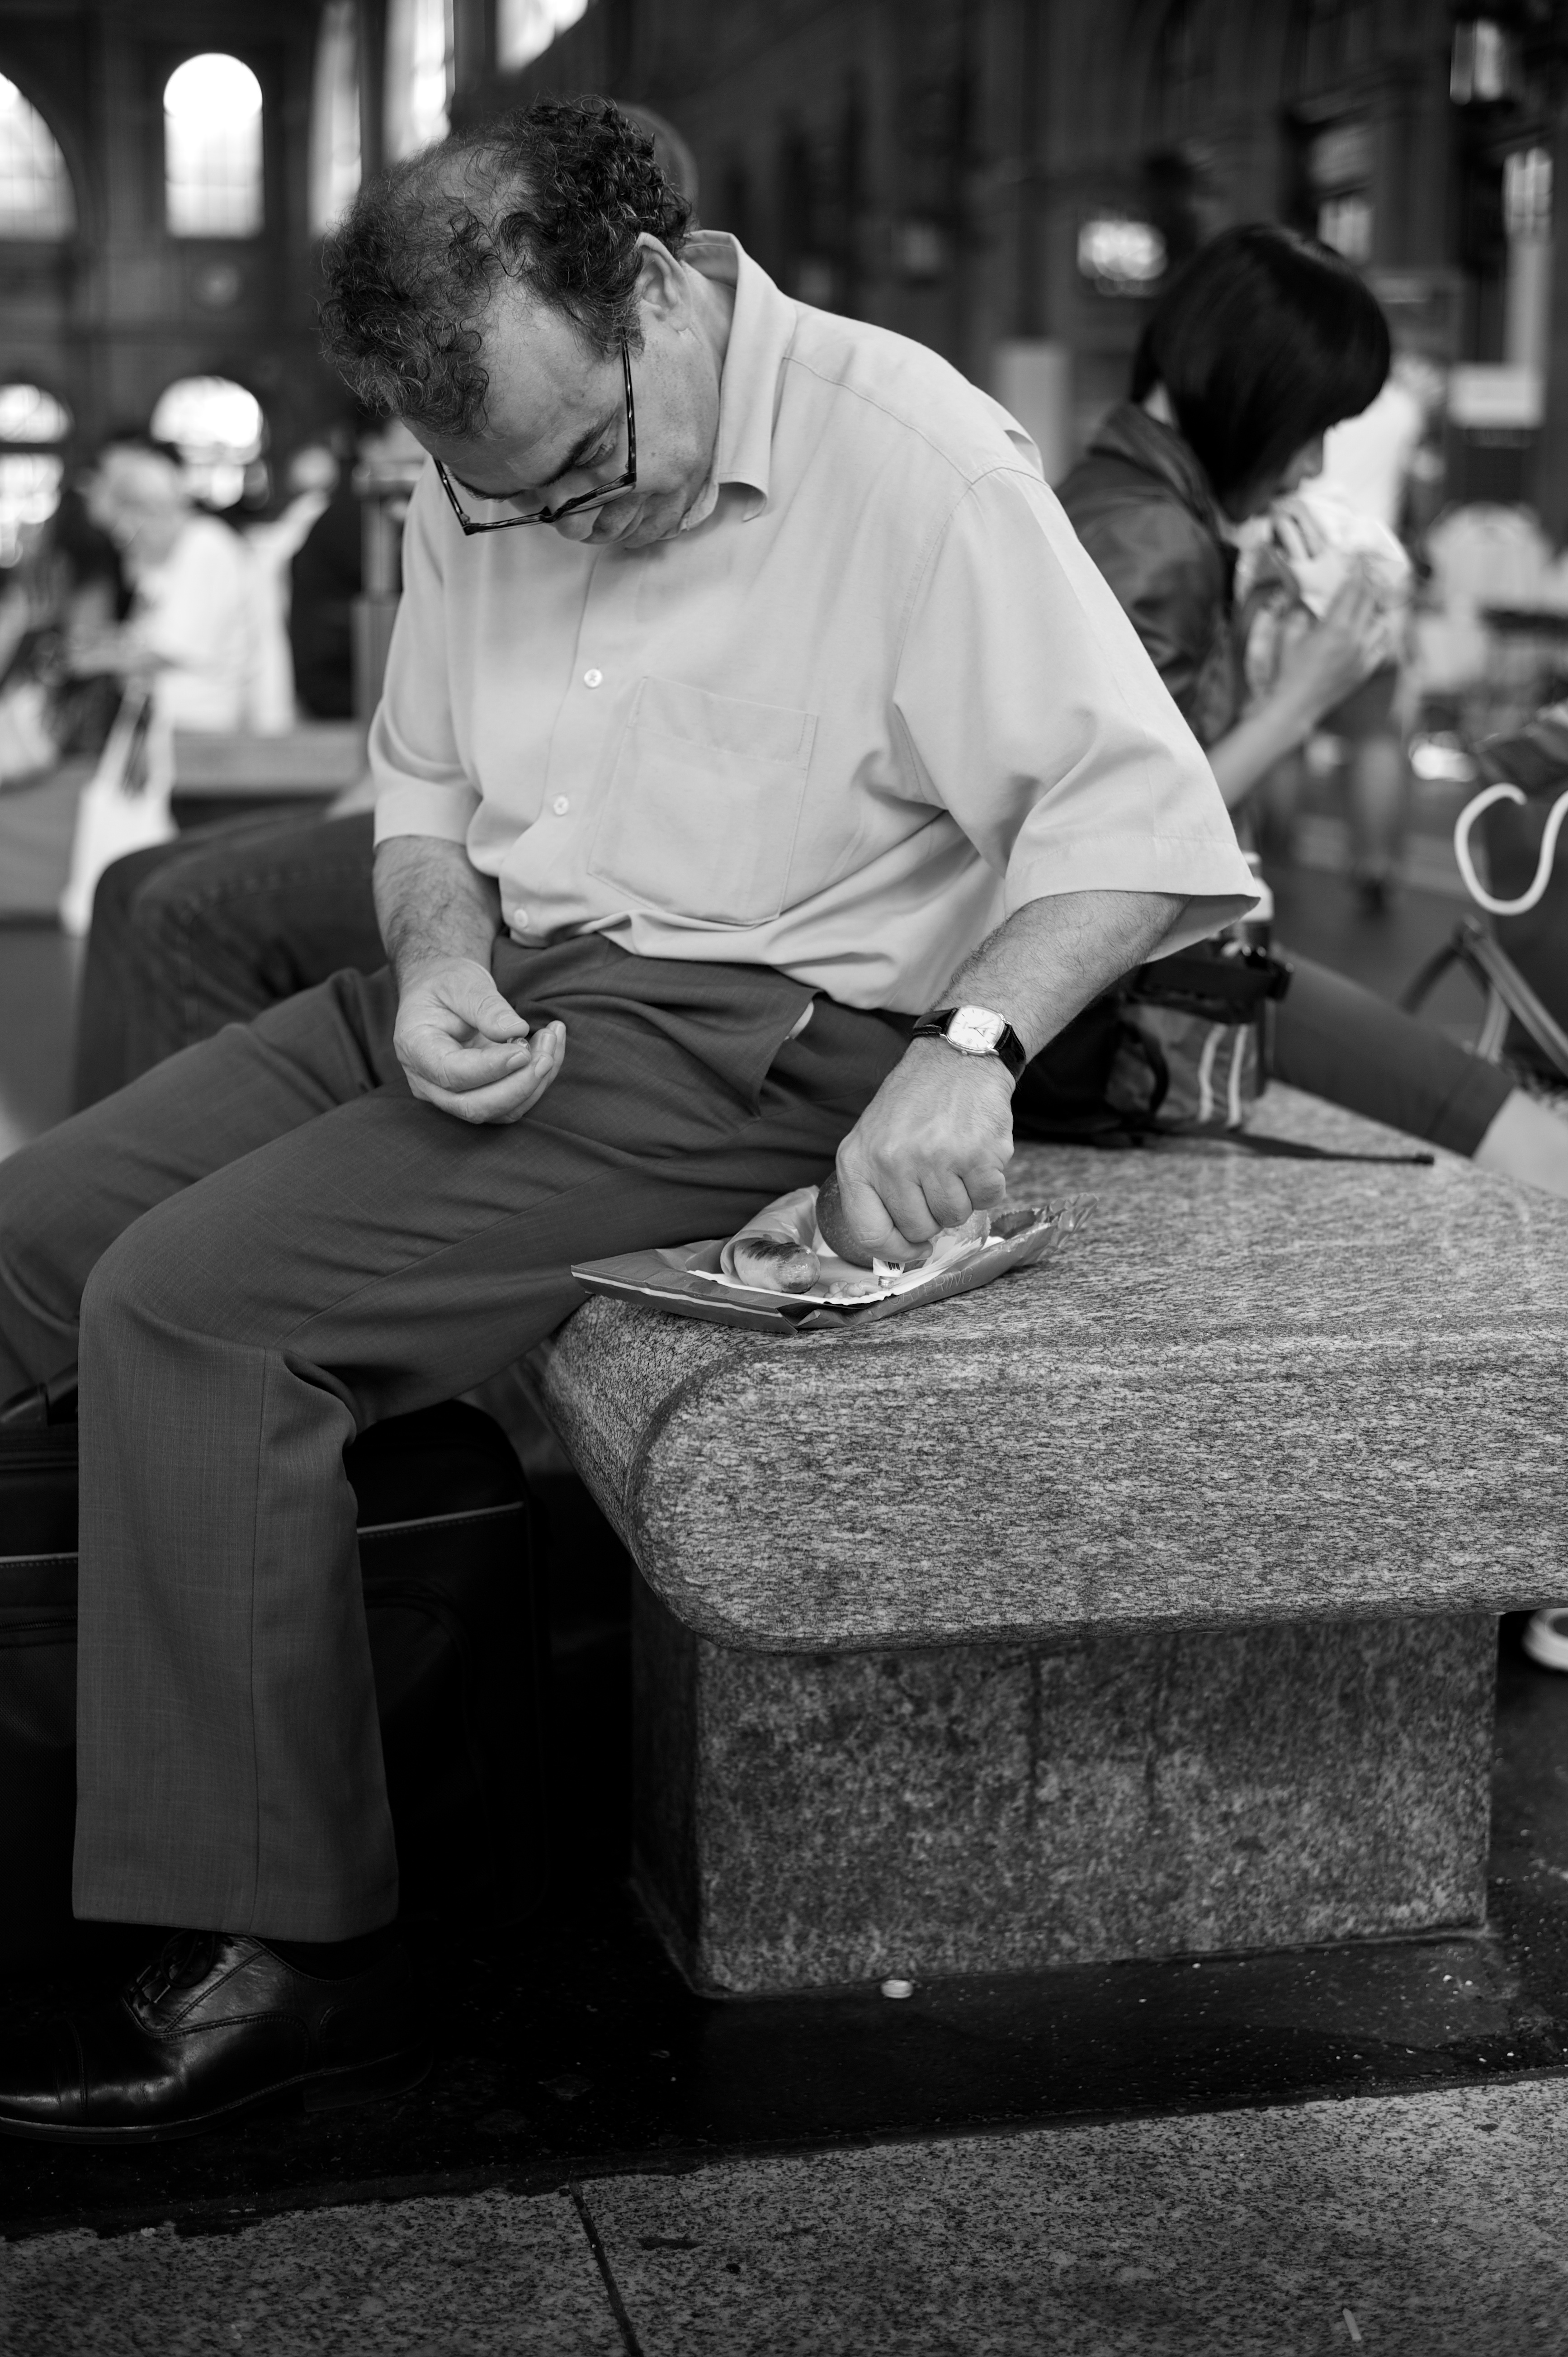
man, person, black and white, road, white, street, photography, ebook, male, portrait, sitting, training, black, monochrome, streetphotography, flickr, thomas, video, olympus, photograph, beauty, omd, fuji, leica, monochrom, leuthard, hcb, thomasleuthard, streettogs, interaction, monochrome photography, human positions